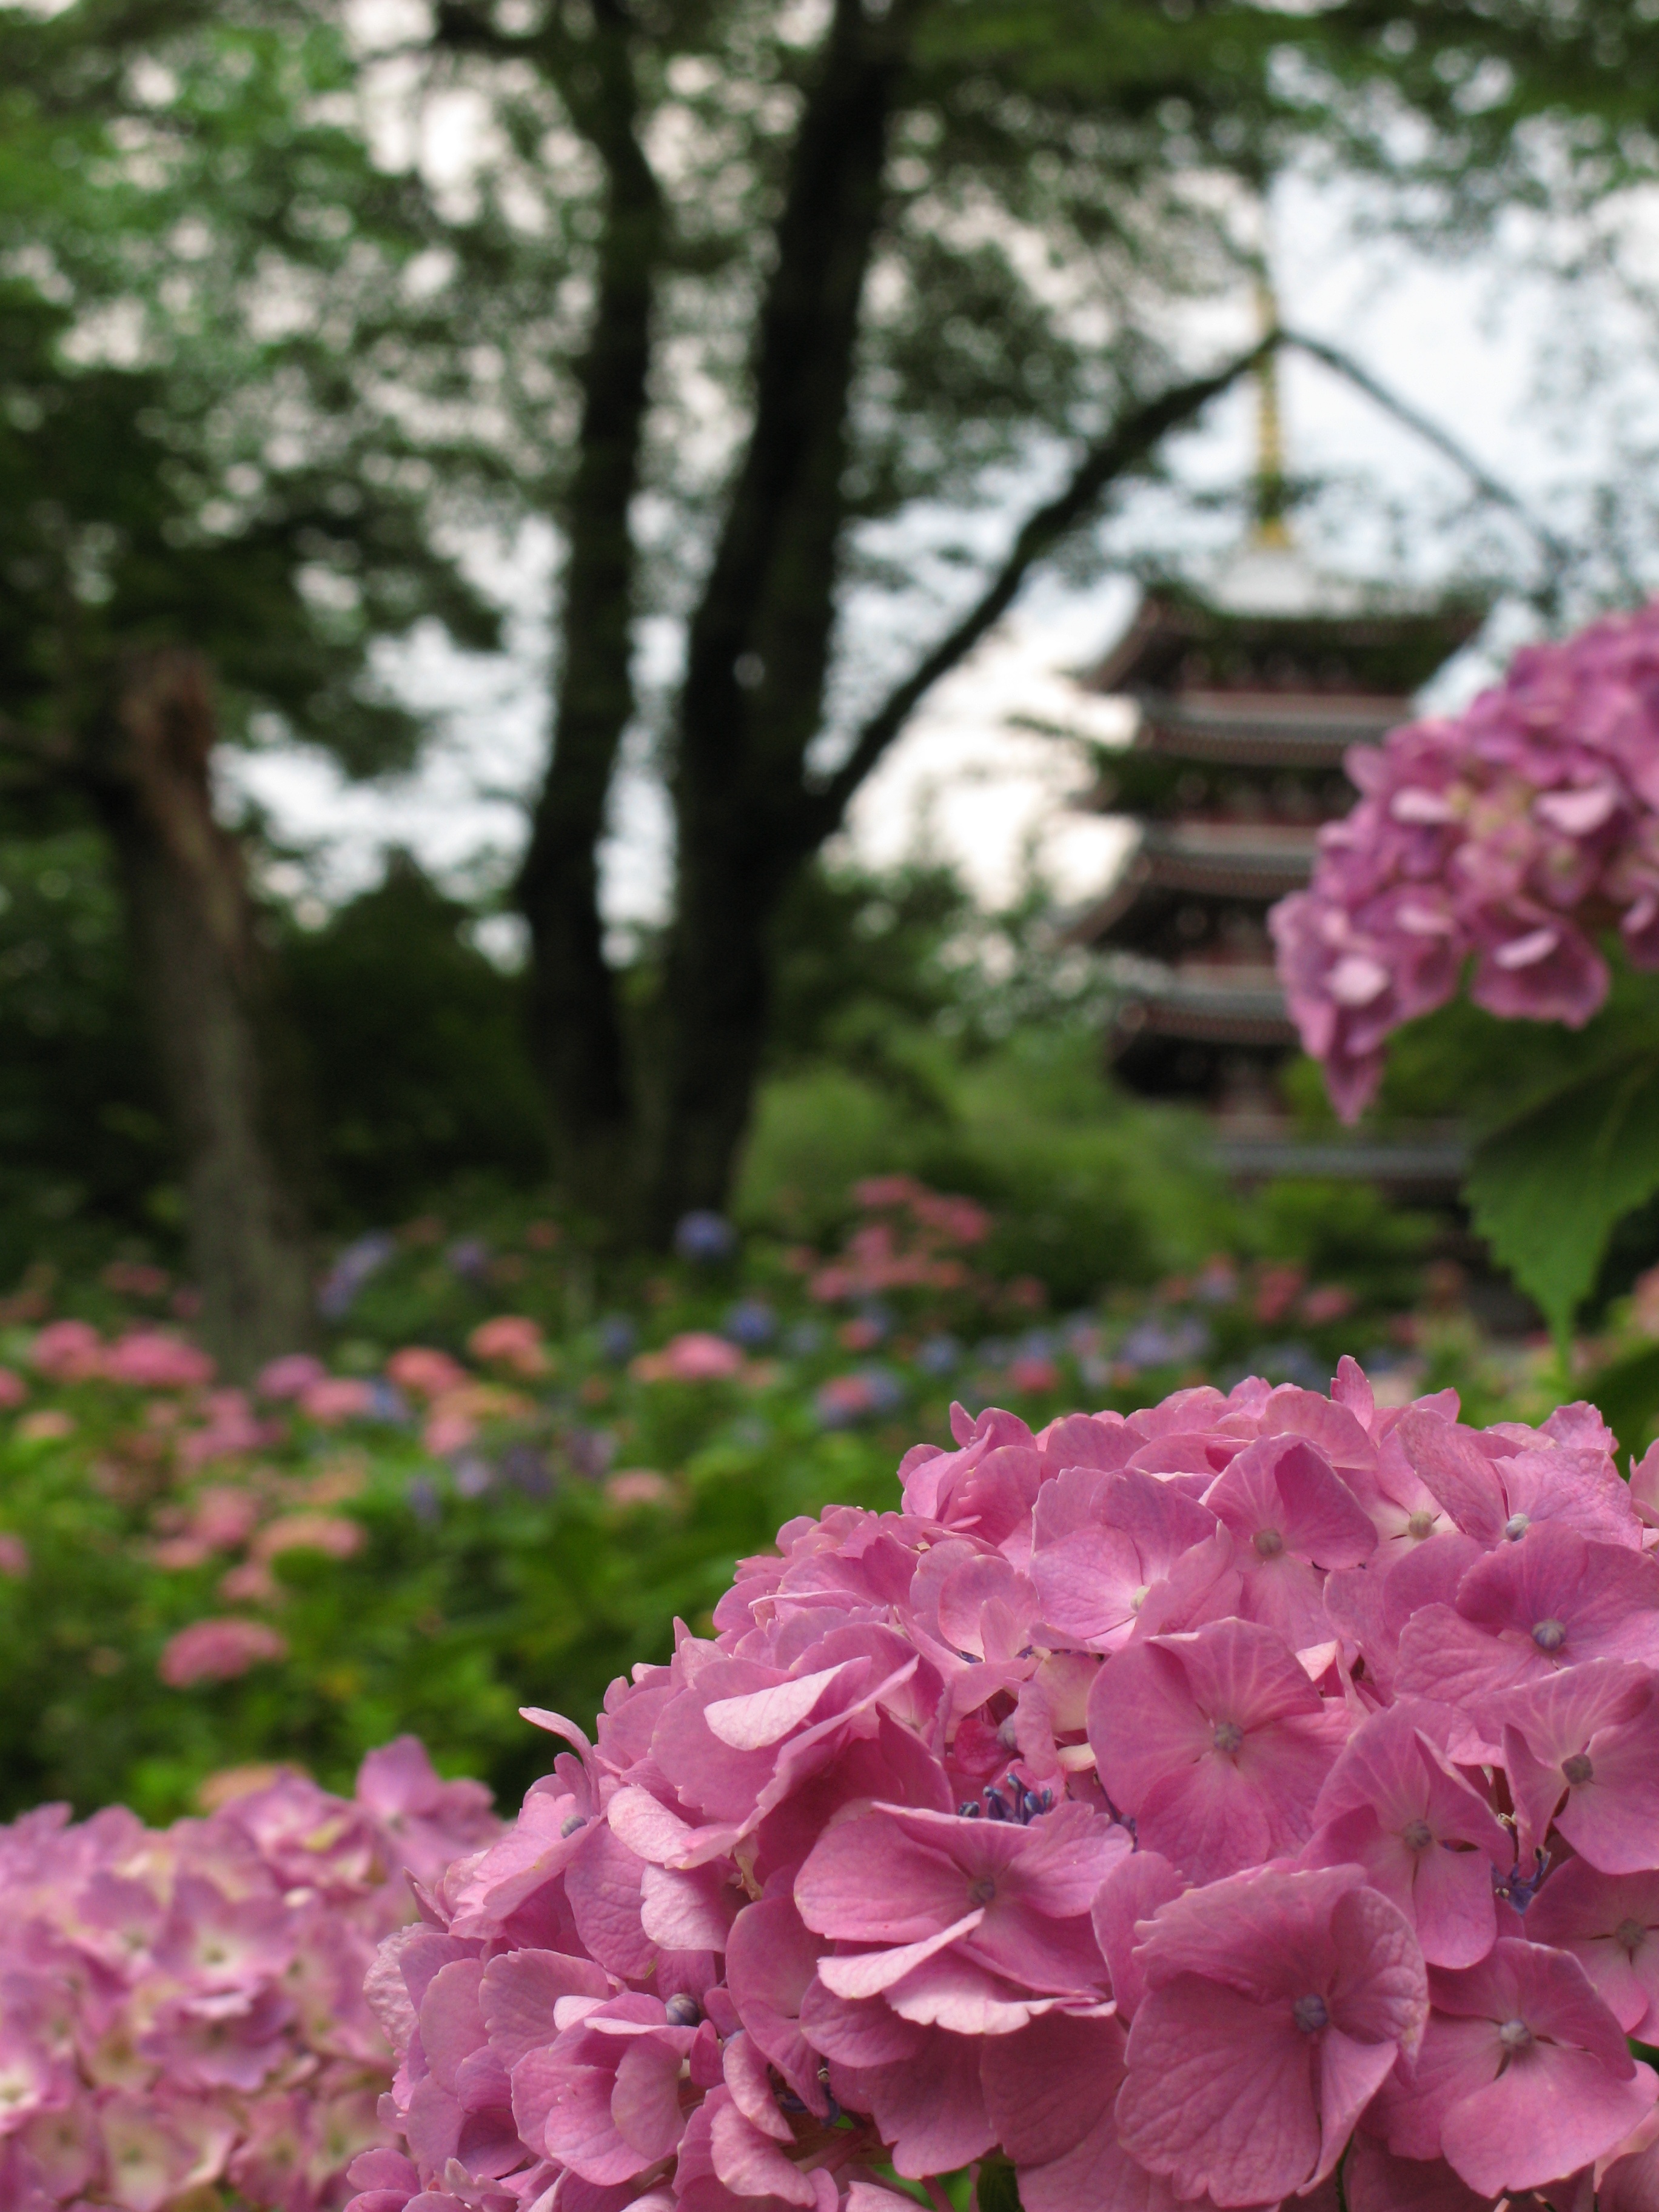
blossom, plant, leaf, flower, petal, high, botany, garden, pink, flora, hydrangea, shrub, hires, hi, res, g7, flowering plant, hydrangeaceae, cornales, land plant